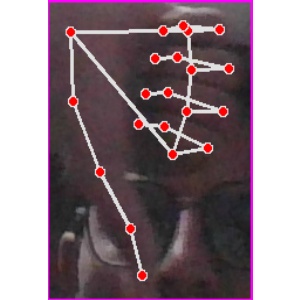
अक्षर: फ